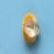
Maize quality: Good